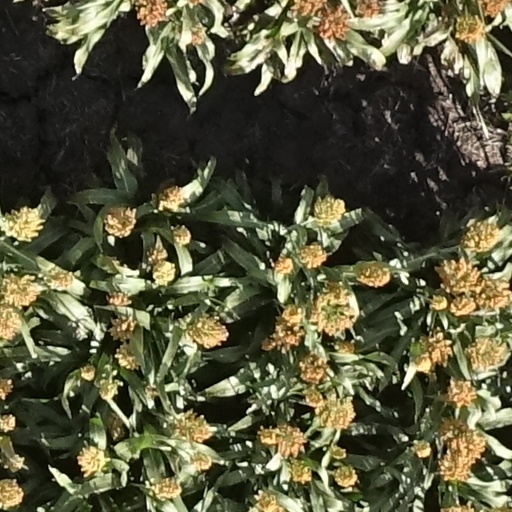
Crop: sorghum